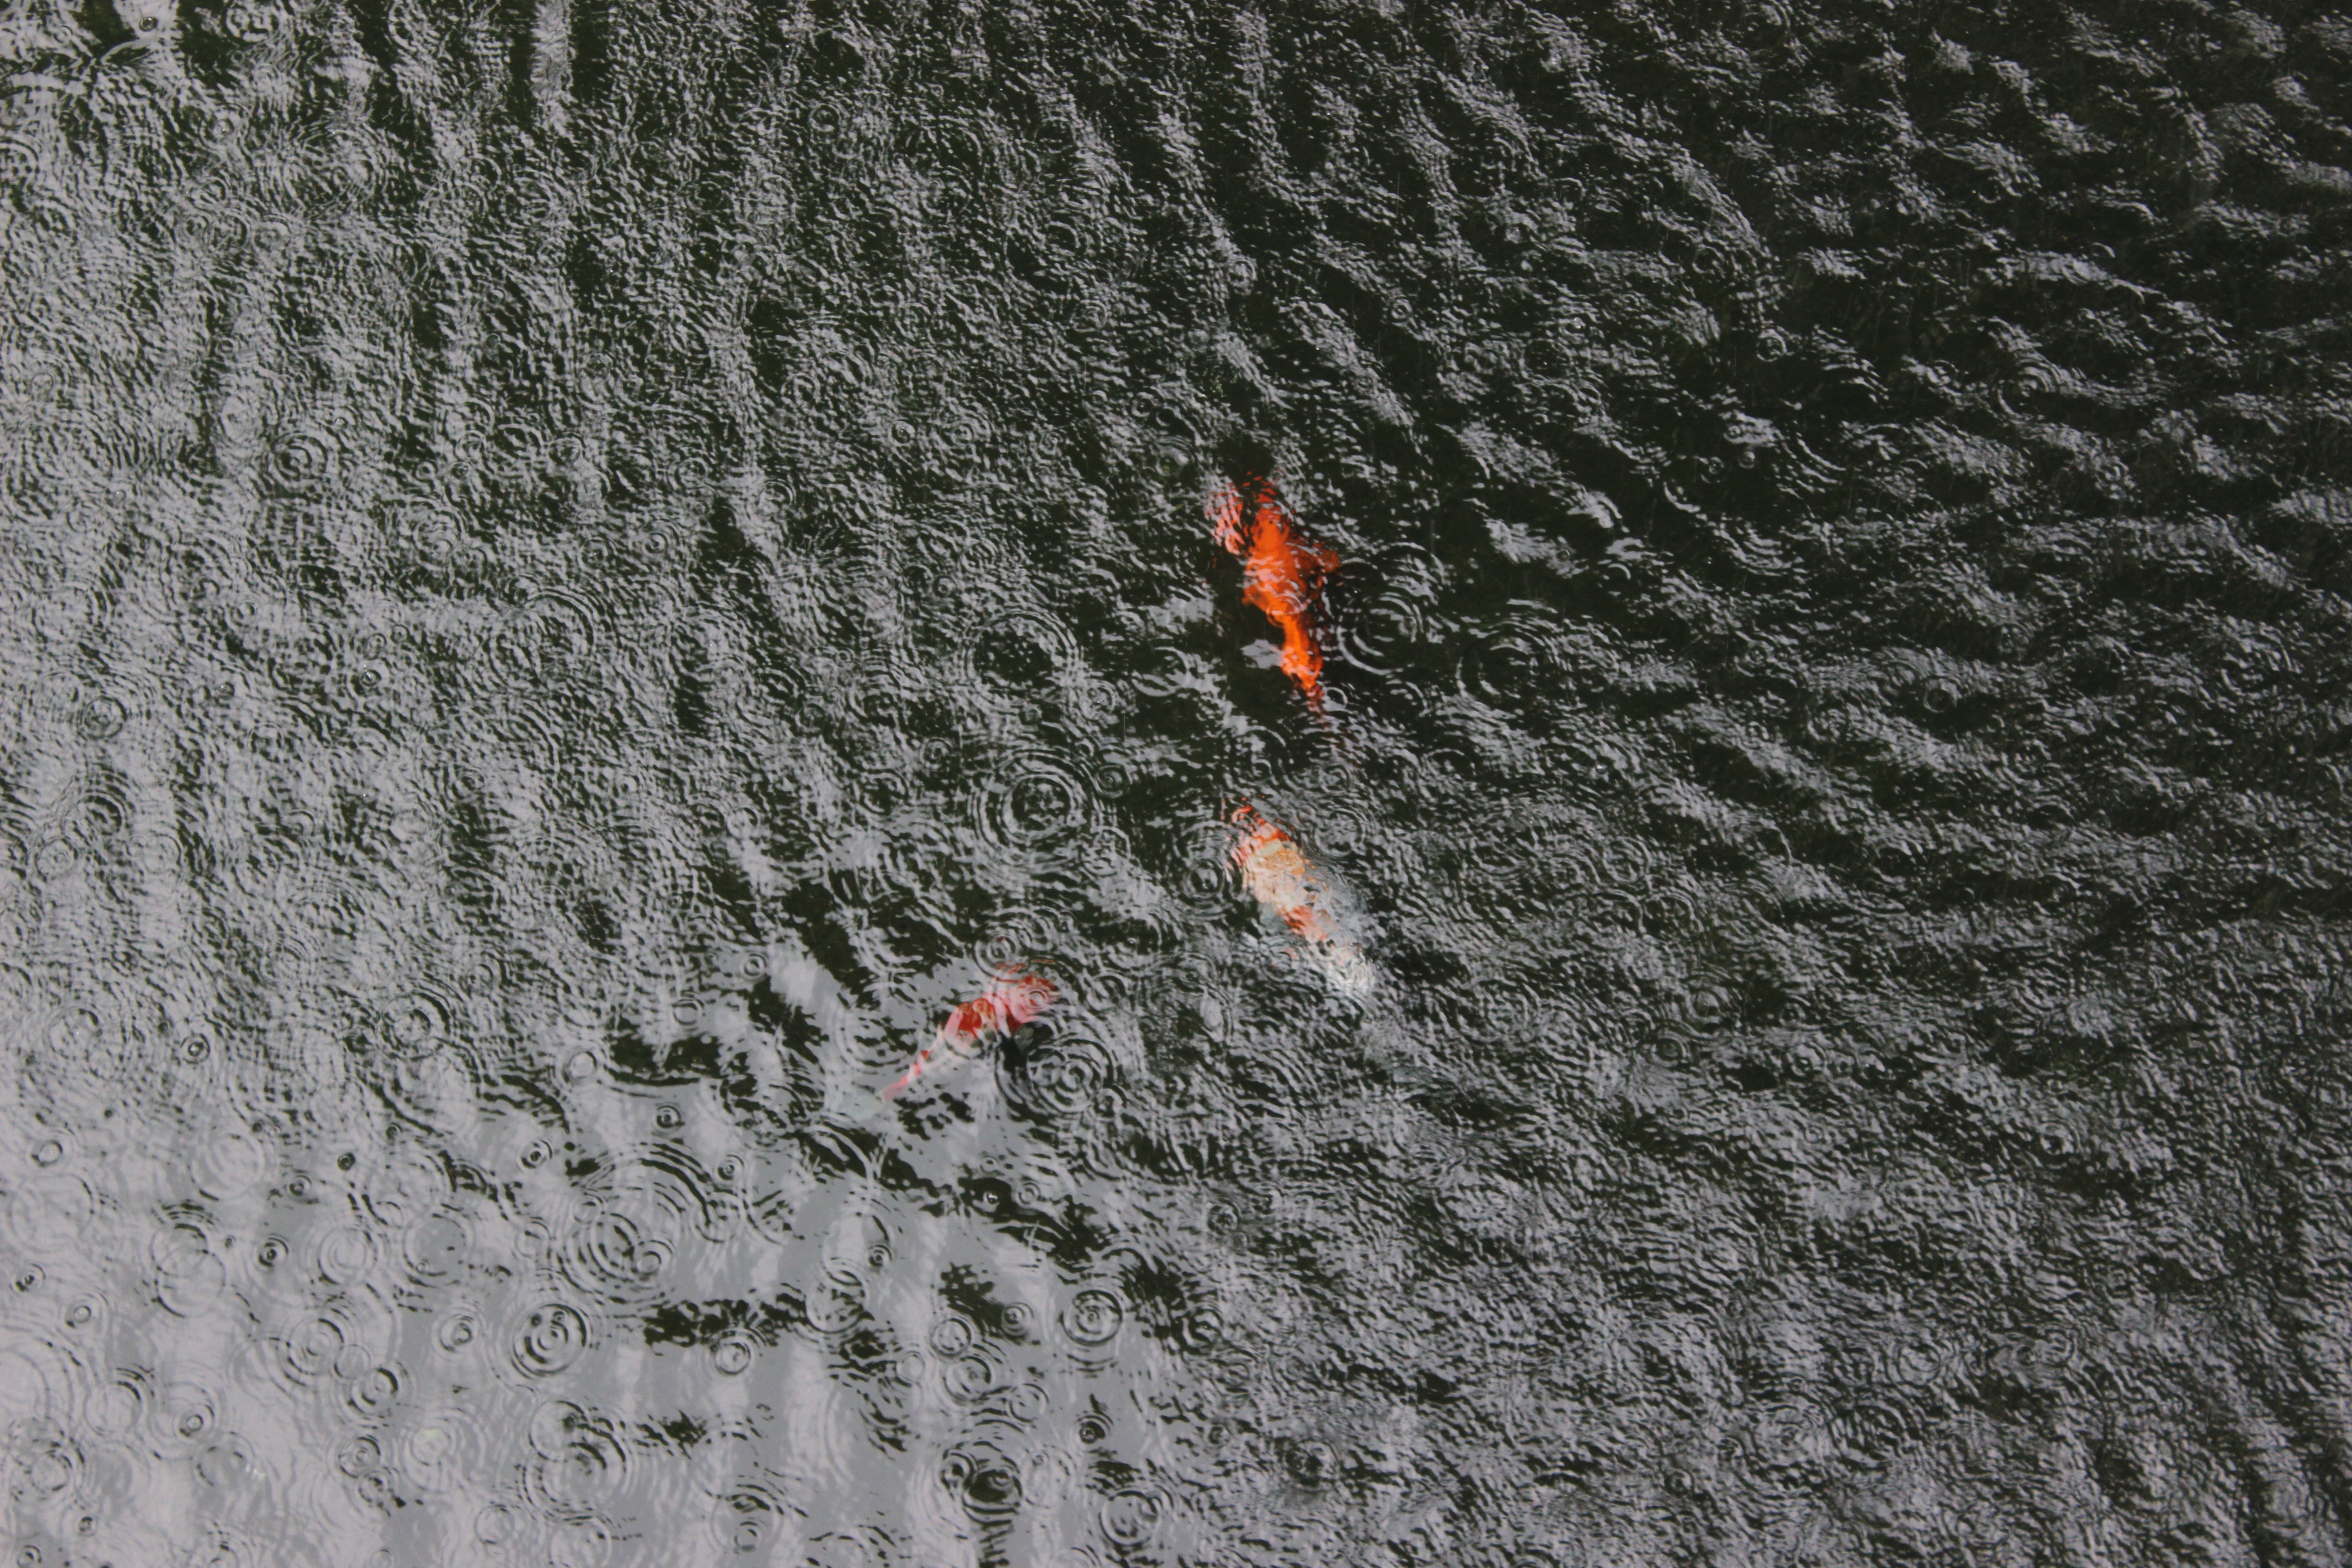
snow, texture, rain, leaf, terrain, material, fish pond, fancy carp fish, waves of rain, geological phenomenon